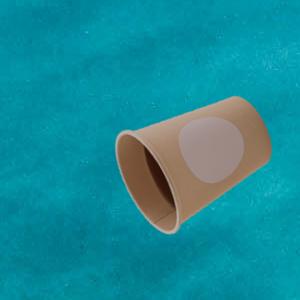
Label: cups